Mitsubishi Galant

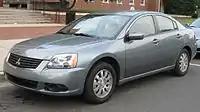
2009 Mitsubishi Galant

The is an automobile which was produced by Japanese manufacturer Mitsubishi from 1969 until 2012. The model name was derived from the French word "galant", meaning "chivalrous". There have been nine distinct generations with total cumulative sales exceeding five million units. It began as a compact sedan, but over the course of its life evolved into a mid-size car. Initial production was based in Japan, with manufacturing later moved to other countries.